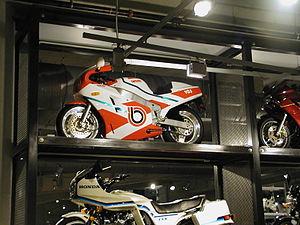
La YB8 est un modèle de motocyclette du constructeur italien Bimota.